Thor (film)

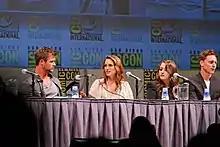
Hemsworth, Portman, Dennings and Hiddleston at the 2010 San Diego Comic-Con

In July 2010, Marvel Studios held a "Thor" panel at the 2010 San Diego Comic-Con during which Kenneth Branagh, Chris Hemsworth, Natalie Portman, Kat Dennings, Tom Hiddleston, and Clark Gregg discussed the film and showed some clips from it. A few days later, this footage was leaked on the internet. The first television advertisement was broadcast during Super Bowl XLV on the Fox network in the United States. The rate for advertising during the game was approximately $3 million per 30-second spot. Marvel Studios and Acura launched a joint viral marketing promotion at the 2011 Chicago Comic & Entertainment Expo. Other official promotional partners included Burger King, Dr. Pepper, 7 Eleven, and Visa. In May 2011 Marvel Entertainment's President of Print, Animation and Digital, Dan Buckley, and Marvel Comics Editor-In-Chief, Axel Alonso, rang the NYSE closing bell in celebration of the theatrical release of "Thor".